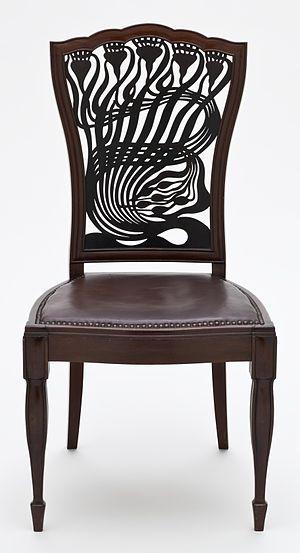
Arthur Heygate Mackmurdo, né le 12 décembre 1851 à Londres et mort le 15 mars 1942 à Wickham Bishops à l'âge de 90 ans, est un architecte et designer anglais, qui influença le mouvement Arts & Crafts et l'Art nouveau.